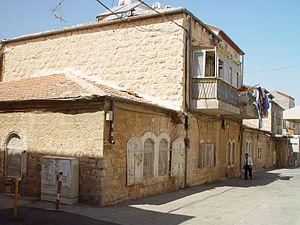
Jérusalem, quartier de Sha'arei Tsedek, rue Navon עברית: רחוב נבון שכונת שערי צדק ירושלים